Caterpillar

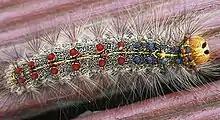
A spongy moth caterpillar

Caterpillars have been called "eating machines", and eat leaves voraciously. Most species shed their skin four or five times as their bodies grow, and they eventually enter a pupal stage before becoming adults. Caterpillars grow very quickly; for instance, a tobacco hornworm will increase its weight ten-thousandfold in less than twenty days. An adaptation that enables them to eat so much is a mechanism in a specialized midgut that quickly transports ions to the lumen (midgut cavity), to keep the potassium level higher in the midgut cavity than in the hemolymph.